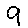
Label: 9